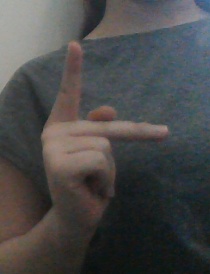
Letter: dha